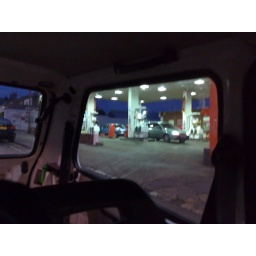
Another blurred one. First person to name the light blue car by the orange bin gets 10 points....